History of Birmingham

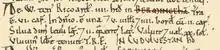
Entry for Birmingham in Domesday Book

At the time of the Domesday survey, Birmingham was far smaller than other villages in the area, most notably Aston. Other local manors recorded in the Domesday survey were Sutton, Erdington, Edgbaston, Selly, Northfield, Tessall and Rednal. A settlement called "Machitone" is also mentioned in the survey: this was to later become Sheldon.